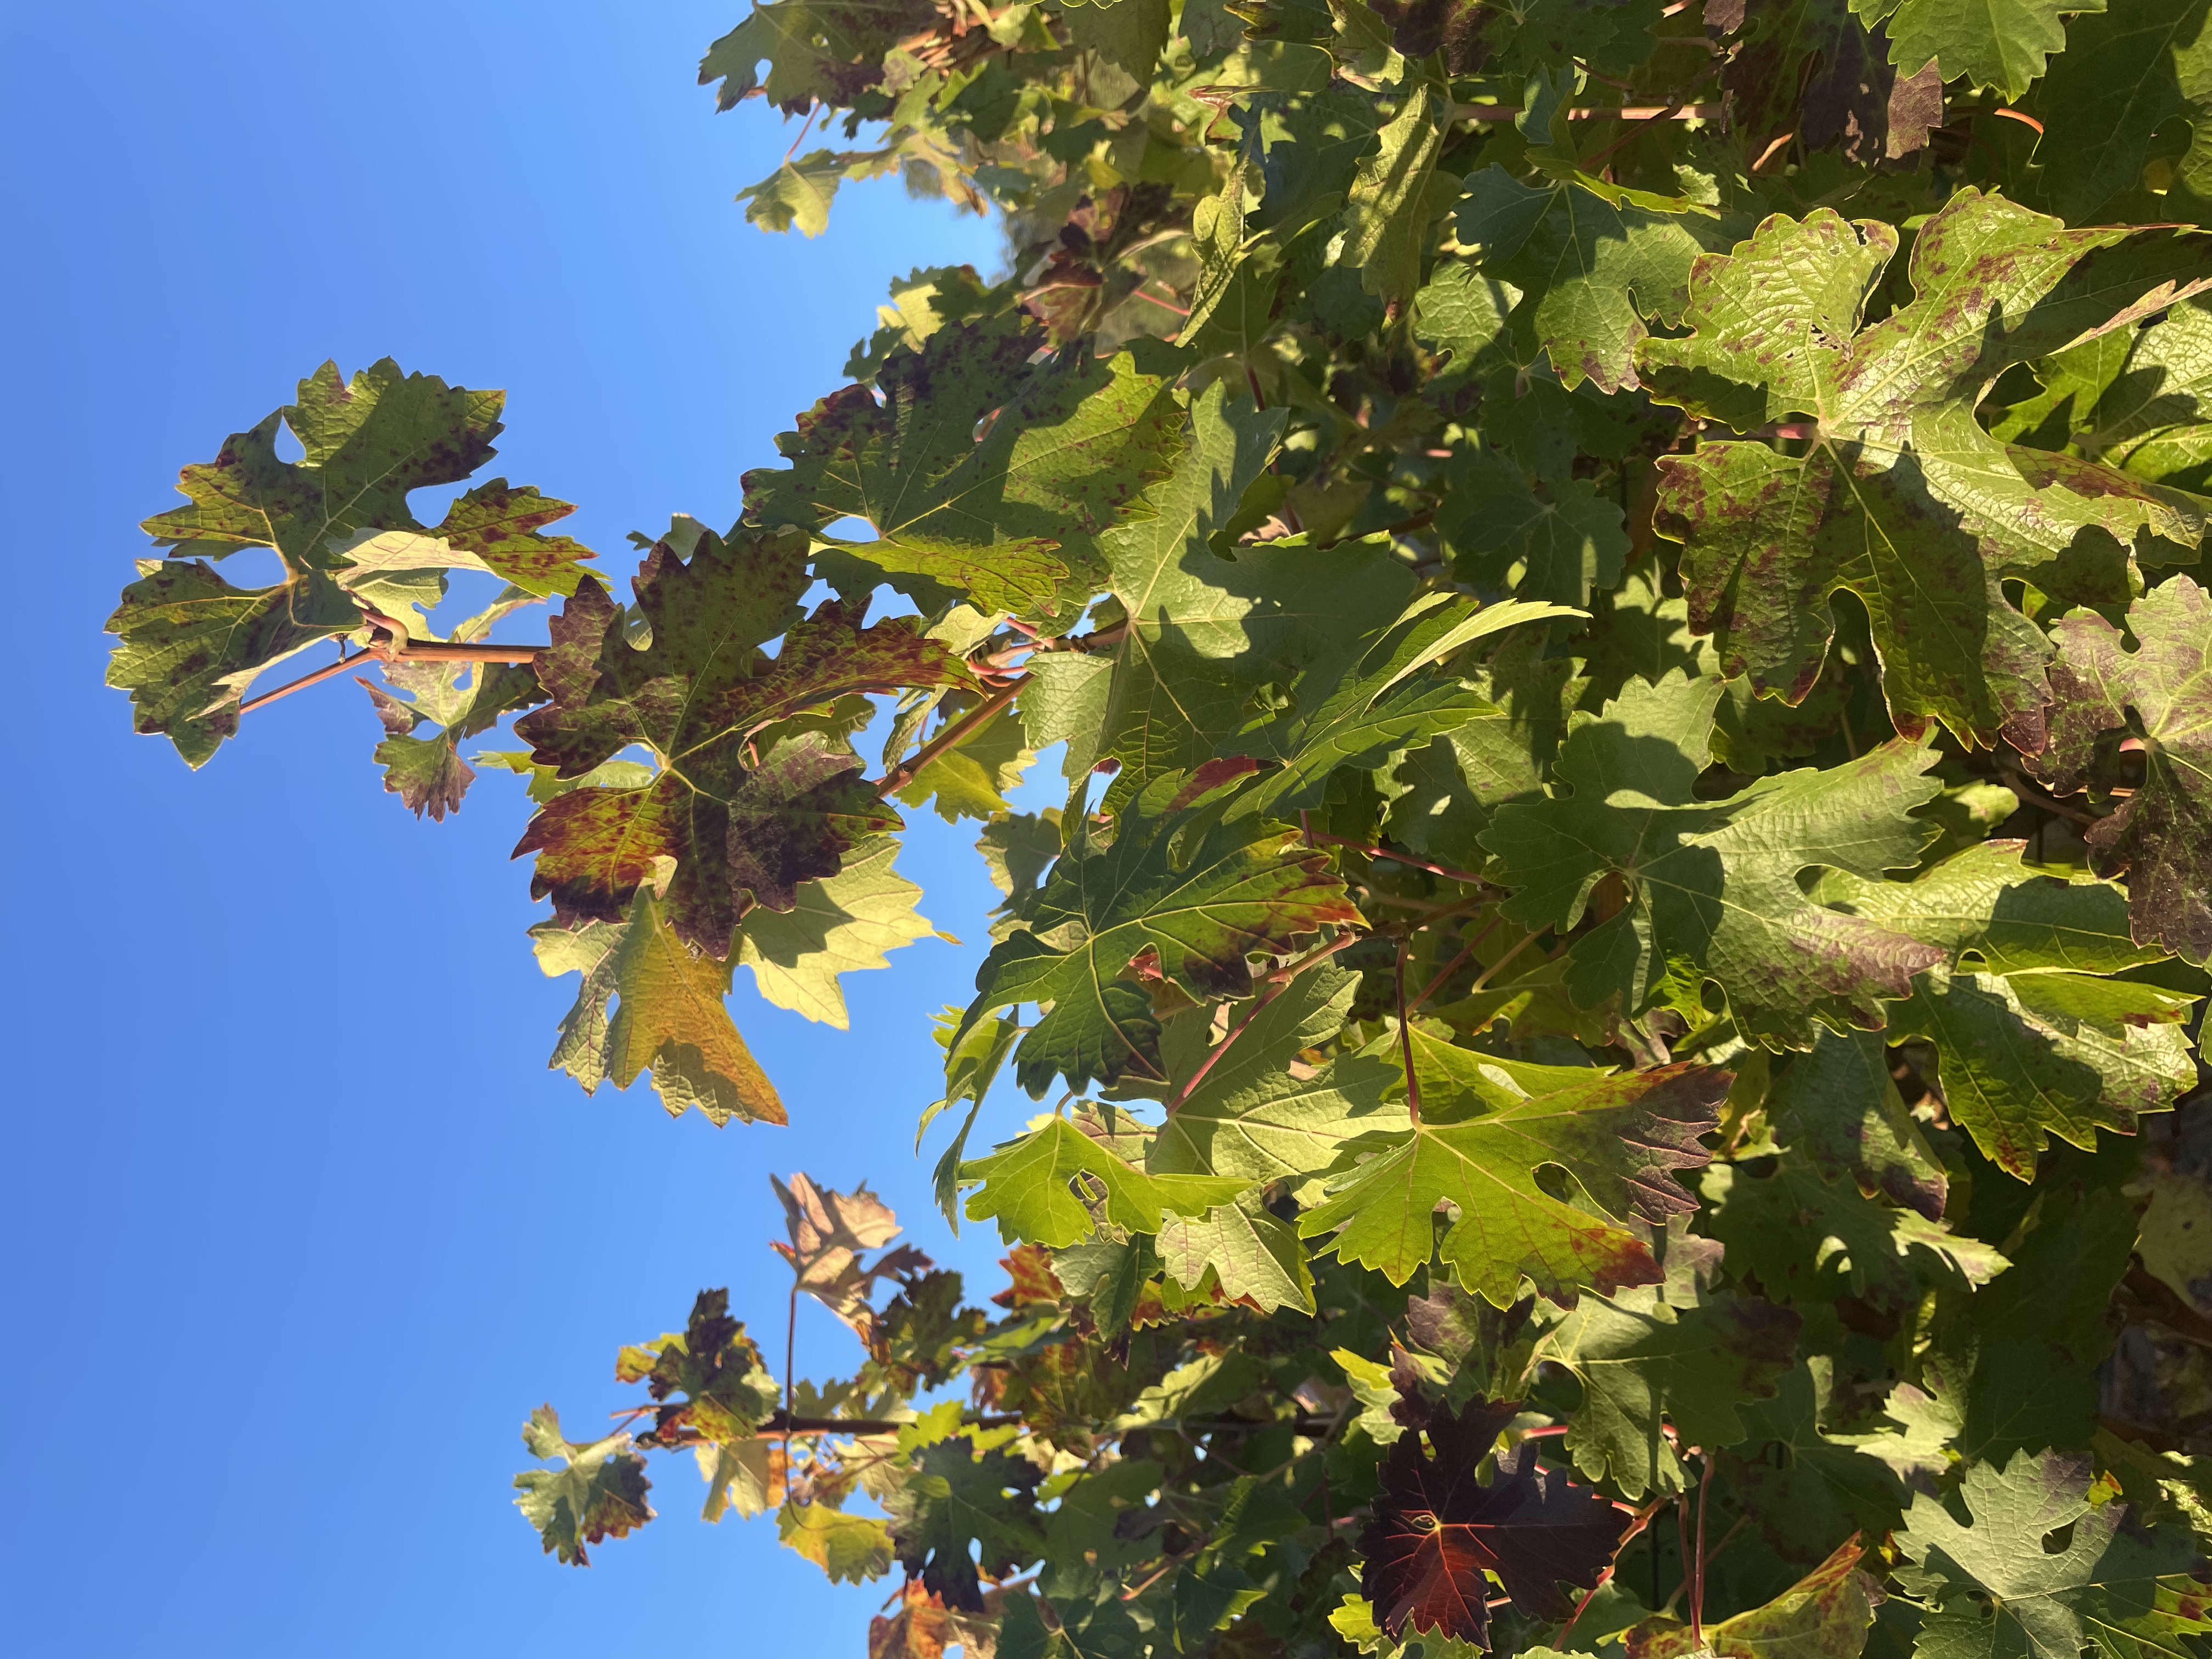
Label: Leafroll 3